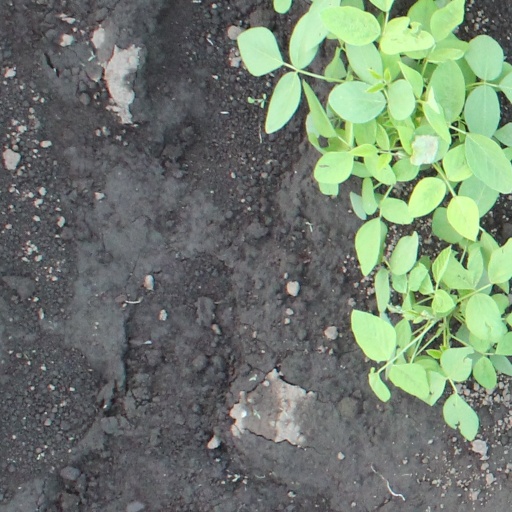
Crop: soybean